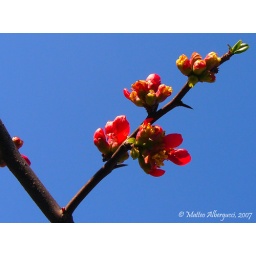
Points of red in the absolute blue